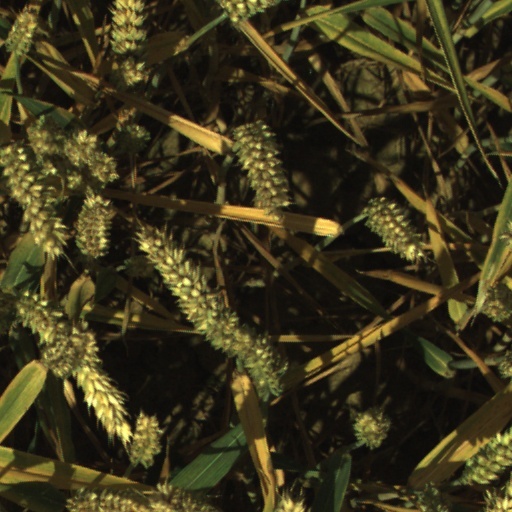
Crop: wheat